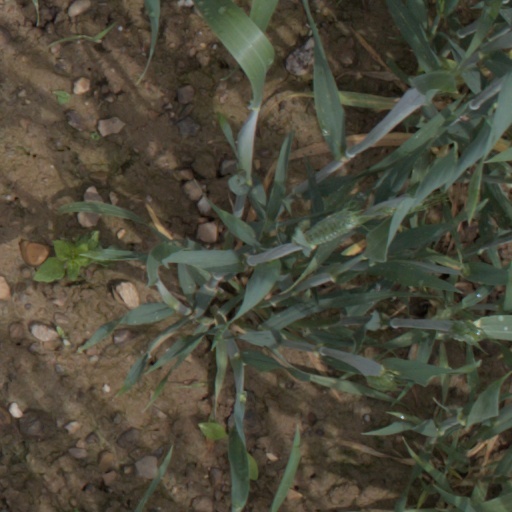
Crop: wheat